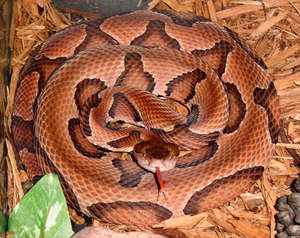
Clement Laird Vallandigham est un avocat, journaliste, homme politique et agitateur nord-américain qui lutta contre le gouvernement d'Abraham Lincoln et la guerre menée par l'Union contre la Confédération.